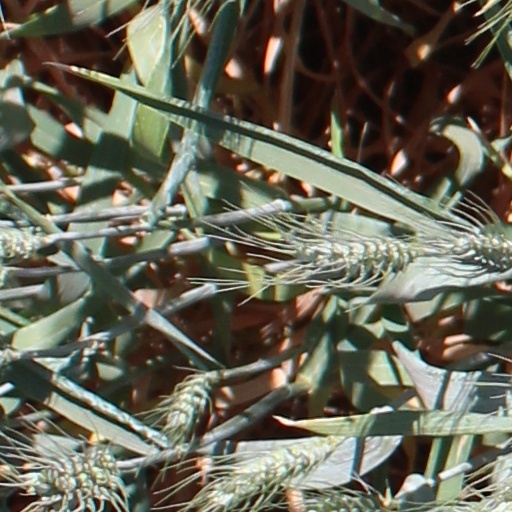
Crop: wheat